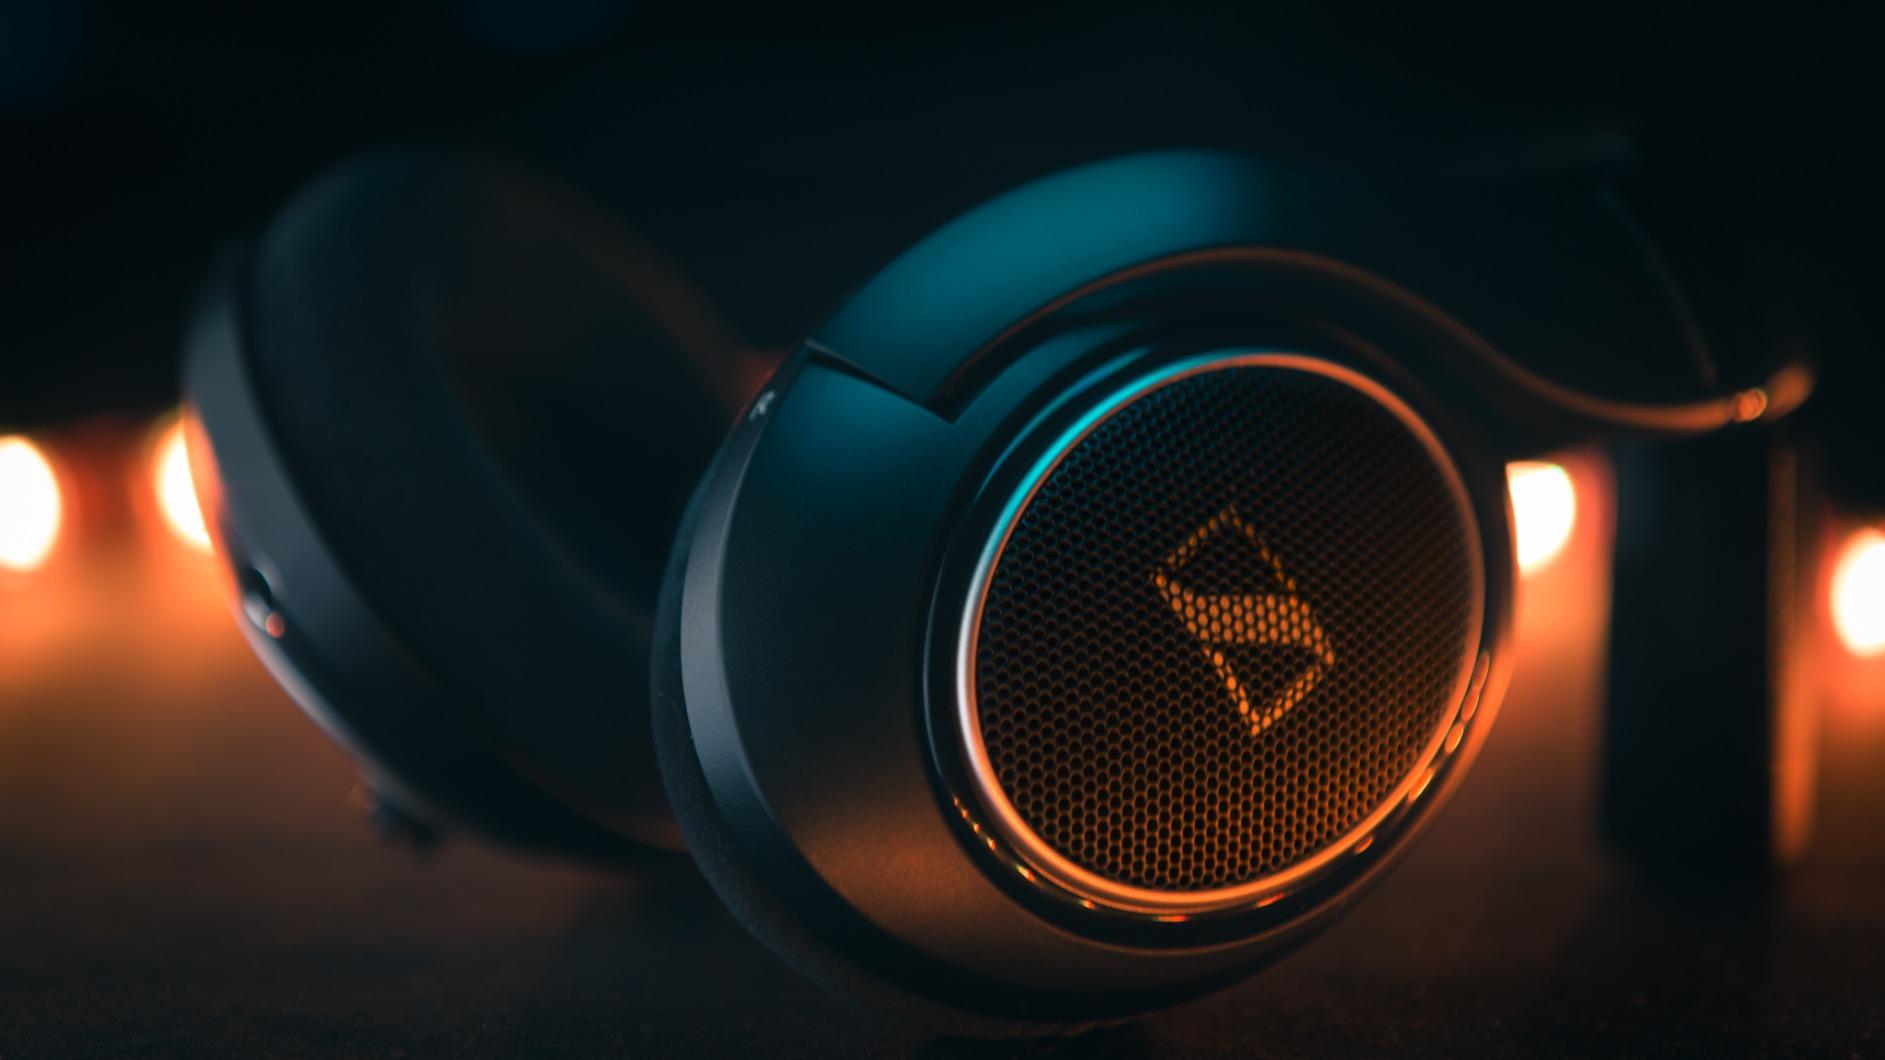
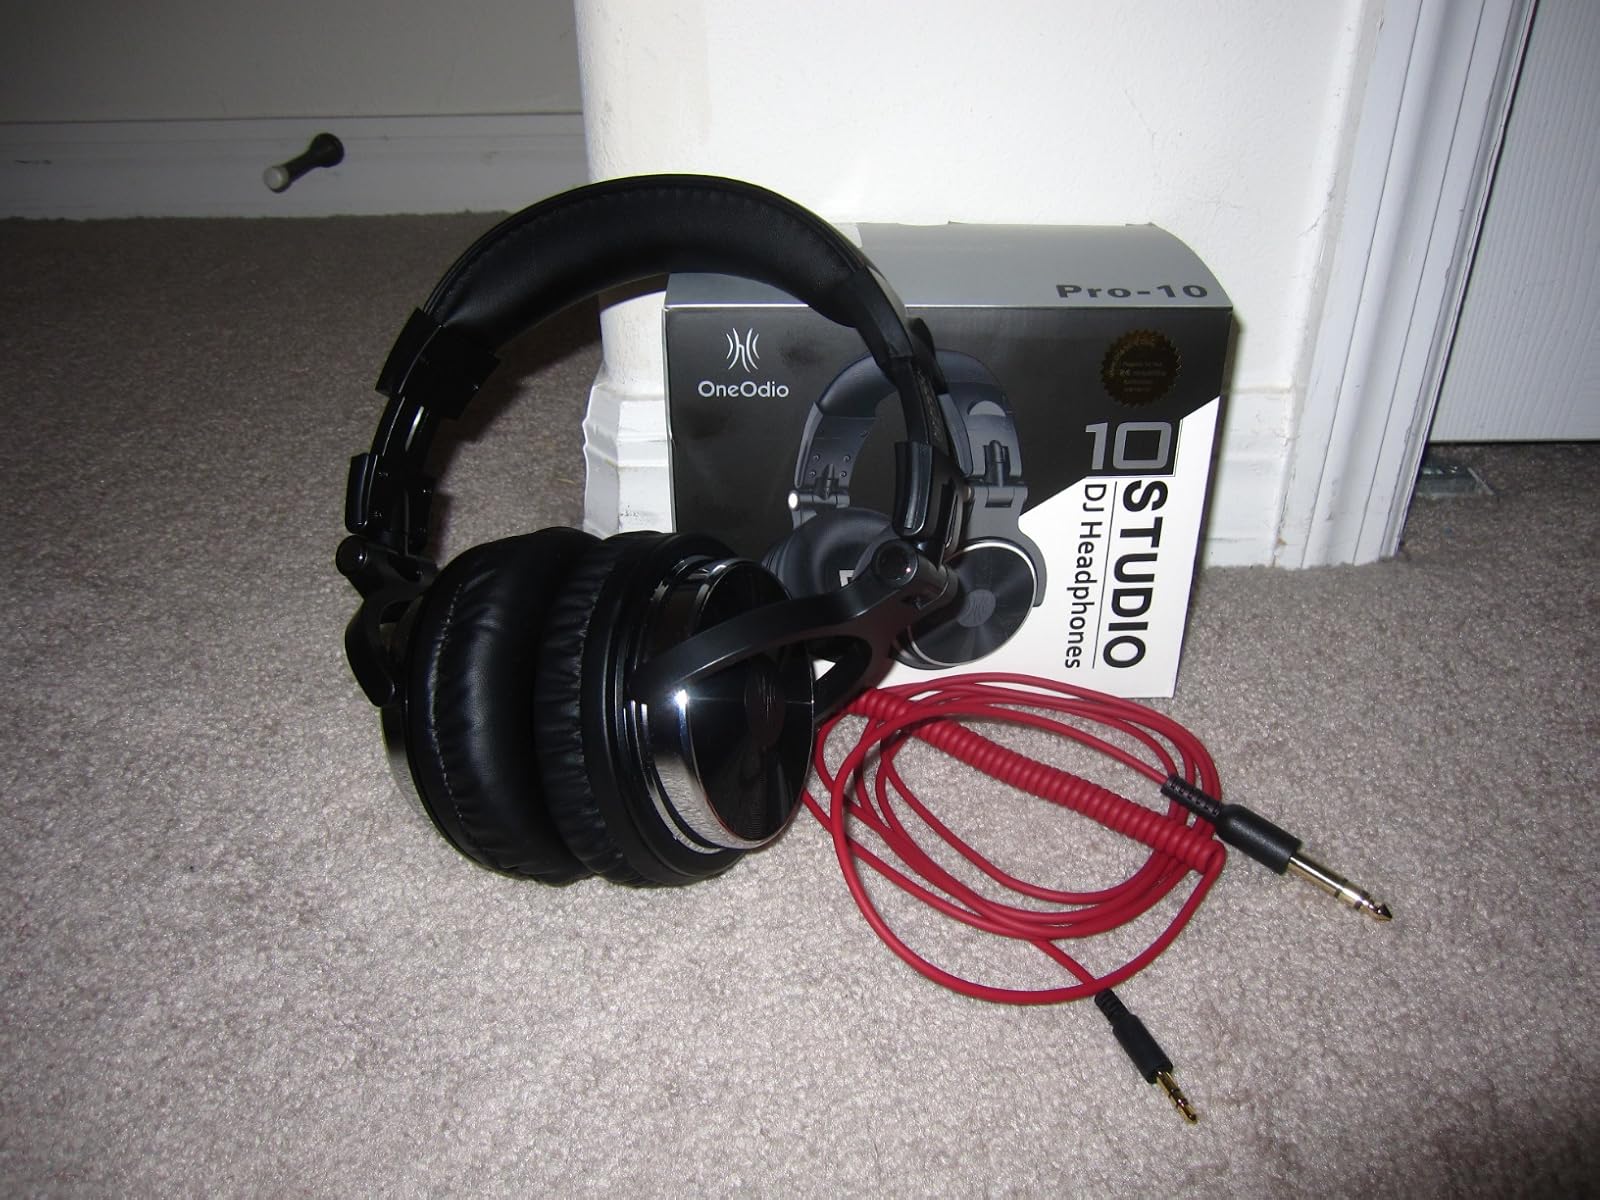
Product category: headphones
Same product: no